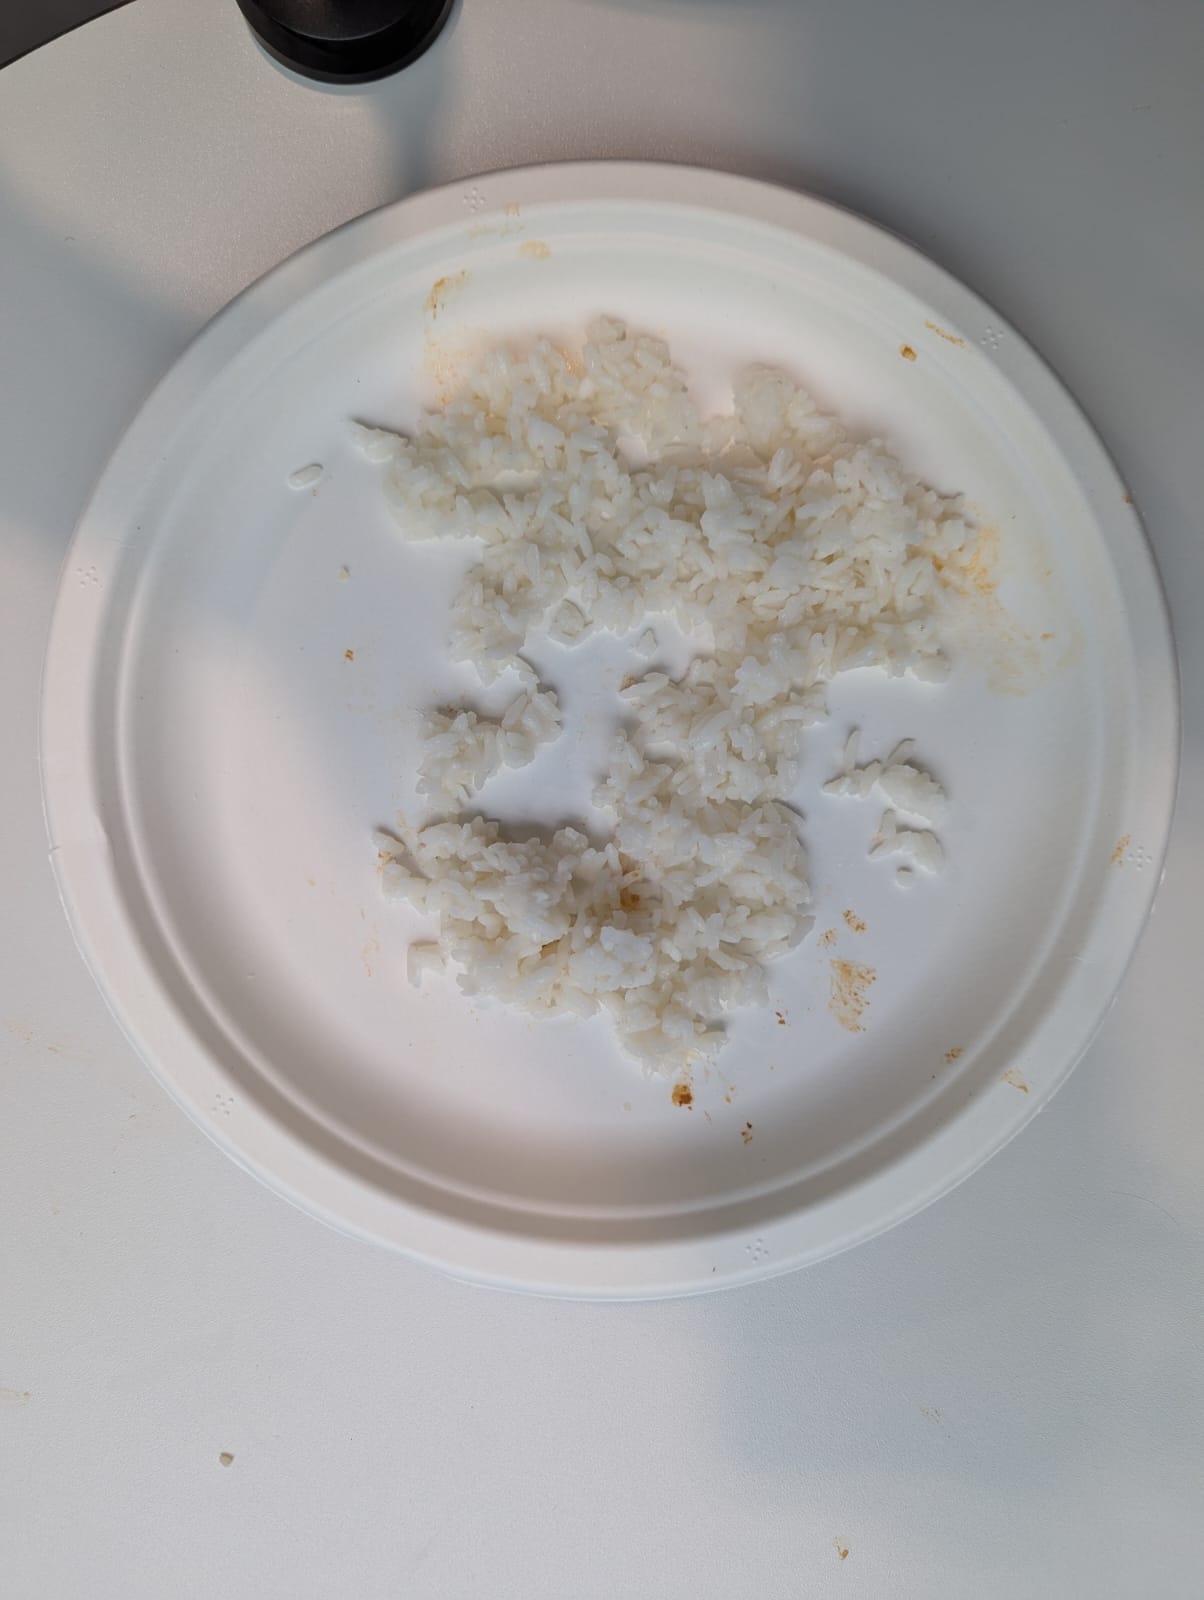
Ingredients: rice